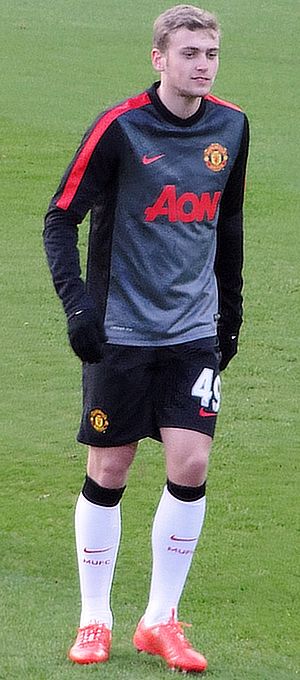
James Wilson
James Anthony Wilson er en engelsk fodboldspiller, der spiller som angriber for Sheffield United, udlejet fra Manchester United. Han har desuden repræsenteret engelske landshold på ungdomsniveau.